Steppenwolf (band)

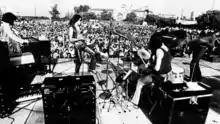
In 1970

In late 1967, Gabriel Mekler urged Kay to re-form the Sparrows and suggested the name change to Steppenwolf, inspired by Hermann Hesse's novel of the same name. Steppenwolf's first two singles were "A Girl I Knew" and "Sookie Sookie". The band finally rocketed to worldwide fame after their third single, "Born to Be Wild", was released in 1968, as well as their version of Hoyt Axton's "The Pusher". Both of these tunes were used prominently in the 1969 counterculture cult film "Easy Rider" (both titles originally had been released on the band's debut album). In the movie, "Easy Rider" the song "The Pusher" accompanies a drug deal, and Peter Fonda stuffing dollar bills into his Stars and Stripes-clad fuel tank, after which "Born to Be Wild" is heard in the opening credits, with Fonda and Dennis Hopper riding their Harley choppers through the America of the late 1960s. The song, which has been closely associated with motorcycles ever since, introduced to rock lyrics the signature term "heavy metal" (though not about a kind of music, but about a motorcycle: "I like smoke and lightning, heavy metal thunder, racin' with the wind..."). Written by Sparrow guitarist Dennis Edmonton, who had begun using the pen name Mars Bonfire and inspired by a billboard roadside advertisement Bonfire liked which depicted a motorcycle tearing through the billboard artwork, the song had already reached number two on the "Billboard" Hot 100 in August 1968. It sold over one million copies, and was awarded a gold disc.